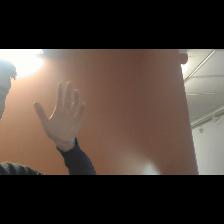
Label: Human